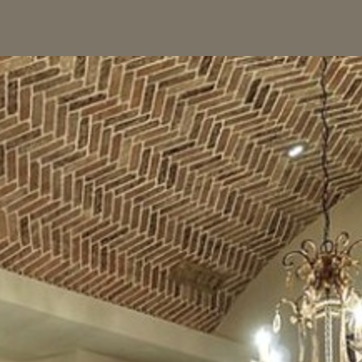
Material: brick